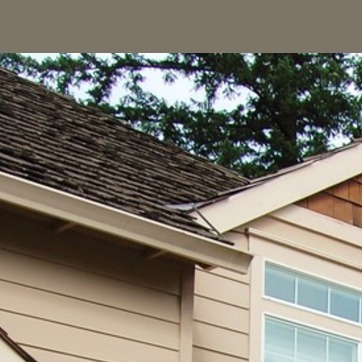
Material: other